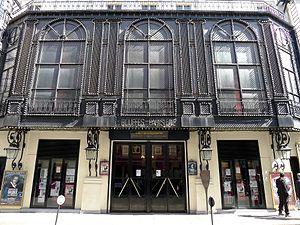
Théâtre des Bouffes-Parisiens, rue Monsigny - Paris II